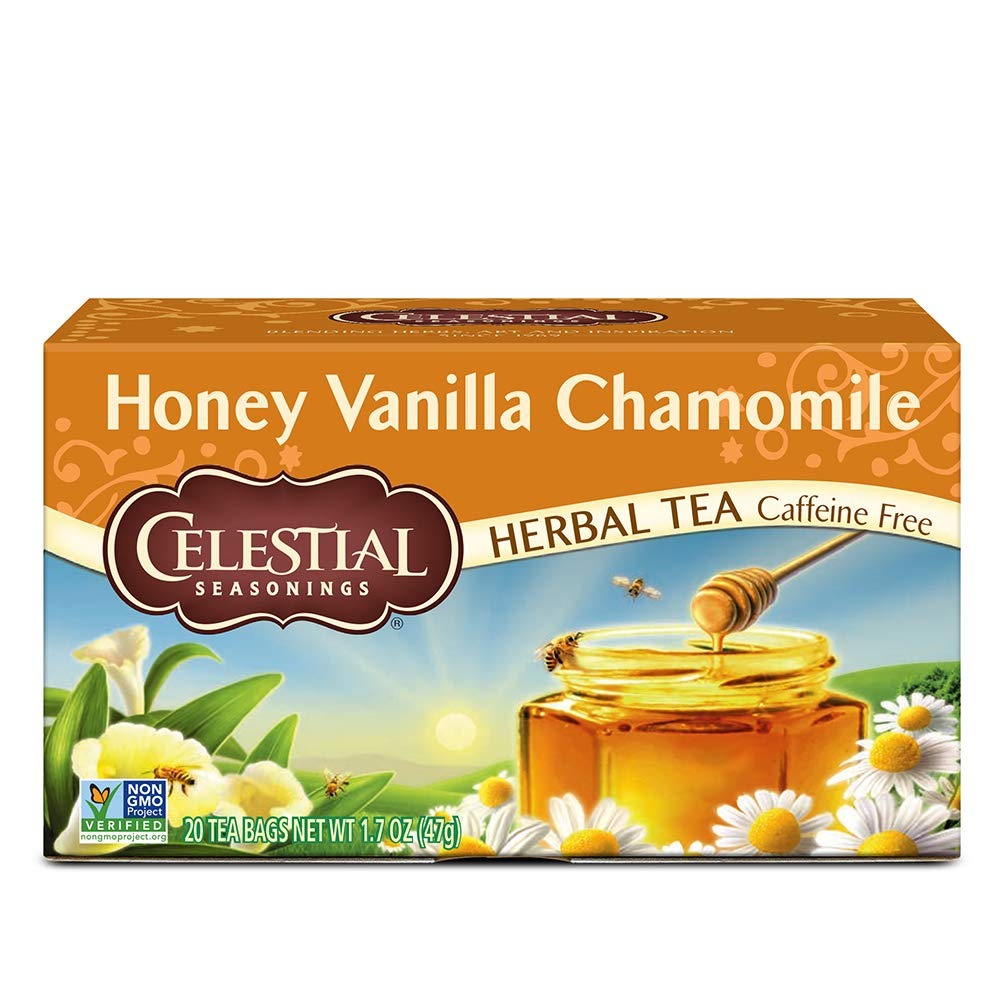
Item Name: Celestial Seasonings Herbal Tea, Honey Vanilla Chamomile, 20 Count
Bullet Point 1: Chamomile with golden honey & rich vanilla flavors
Bullet Point 2: Naturally caffeine free
Bullet Point 3: Contains no artificial flavors, colors or preservatives
Bullet Point 4: Gluten free
Bullet Point 5: Responsible packaging: recycled boxes & stringless tea bags help reduce waste
Value: 20.0
Unit: Count

Price: 3.39